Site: brandenburg
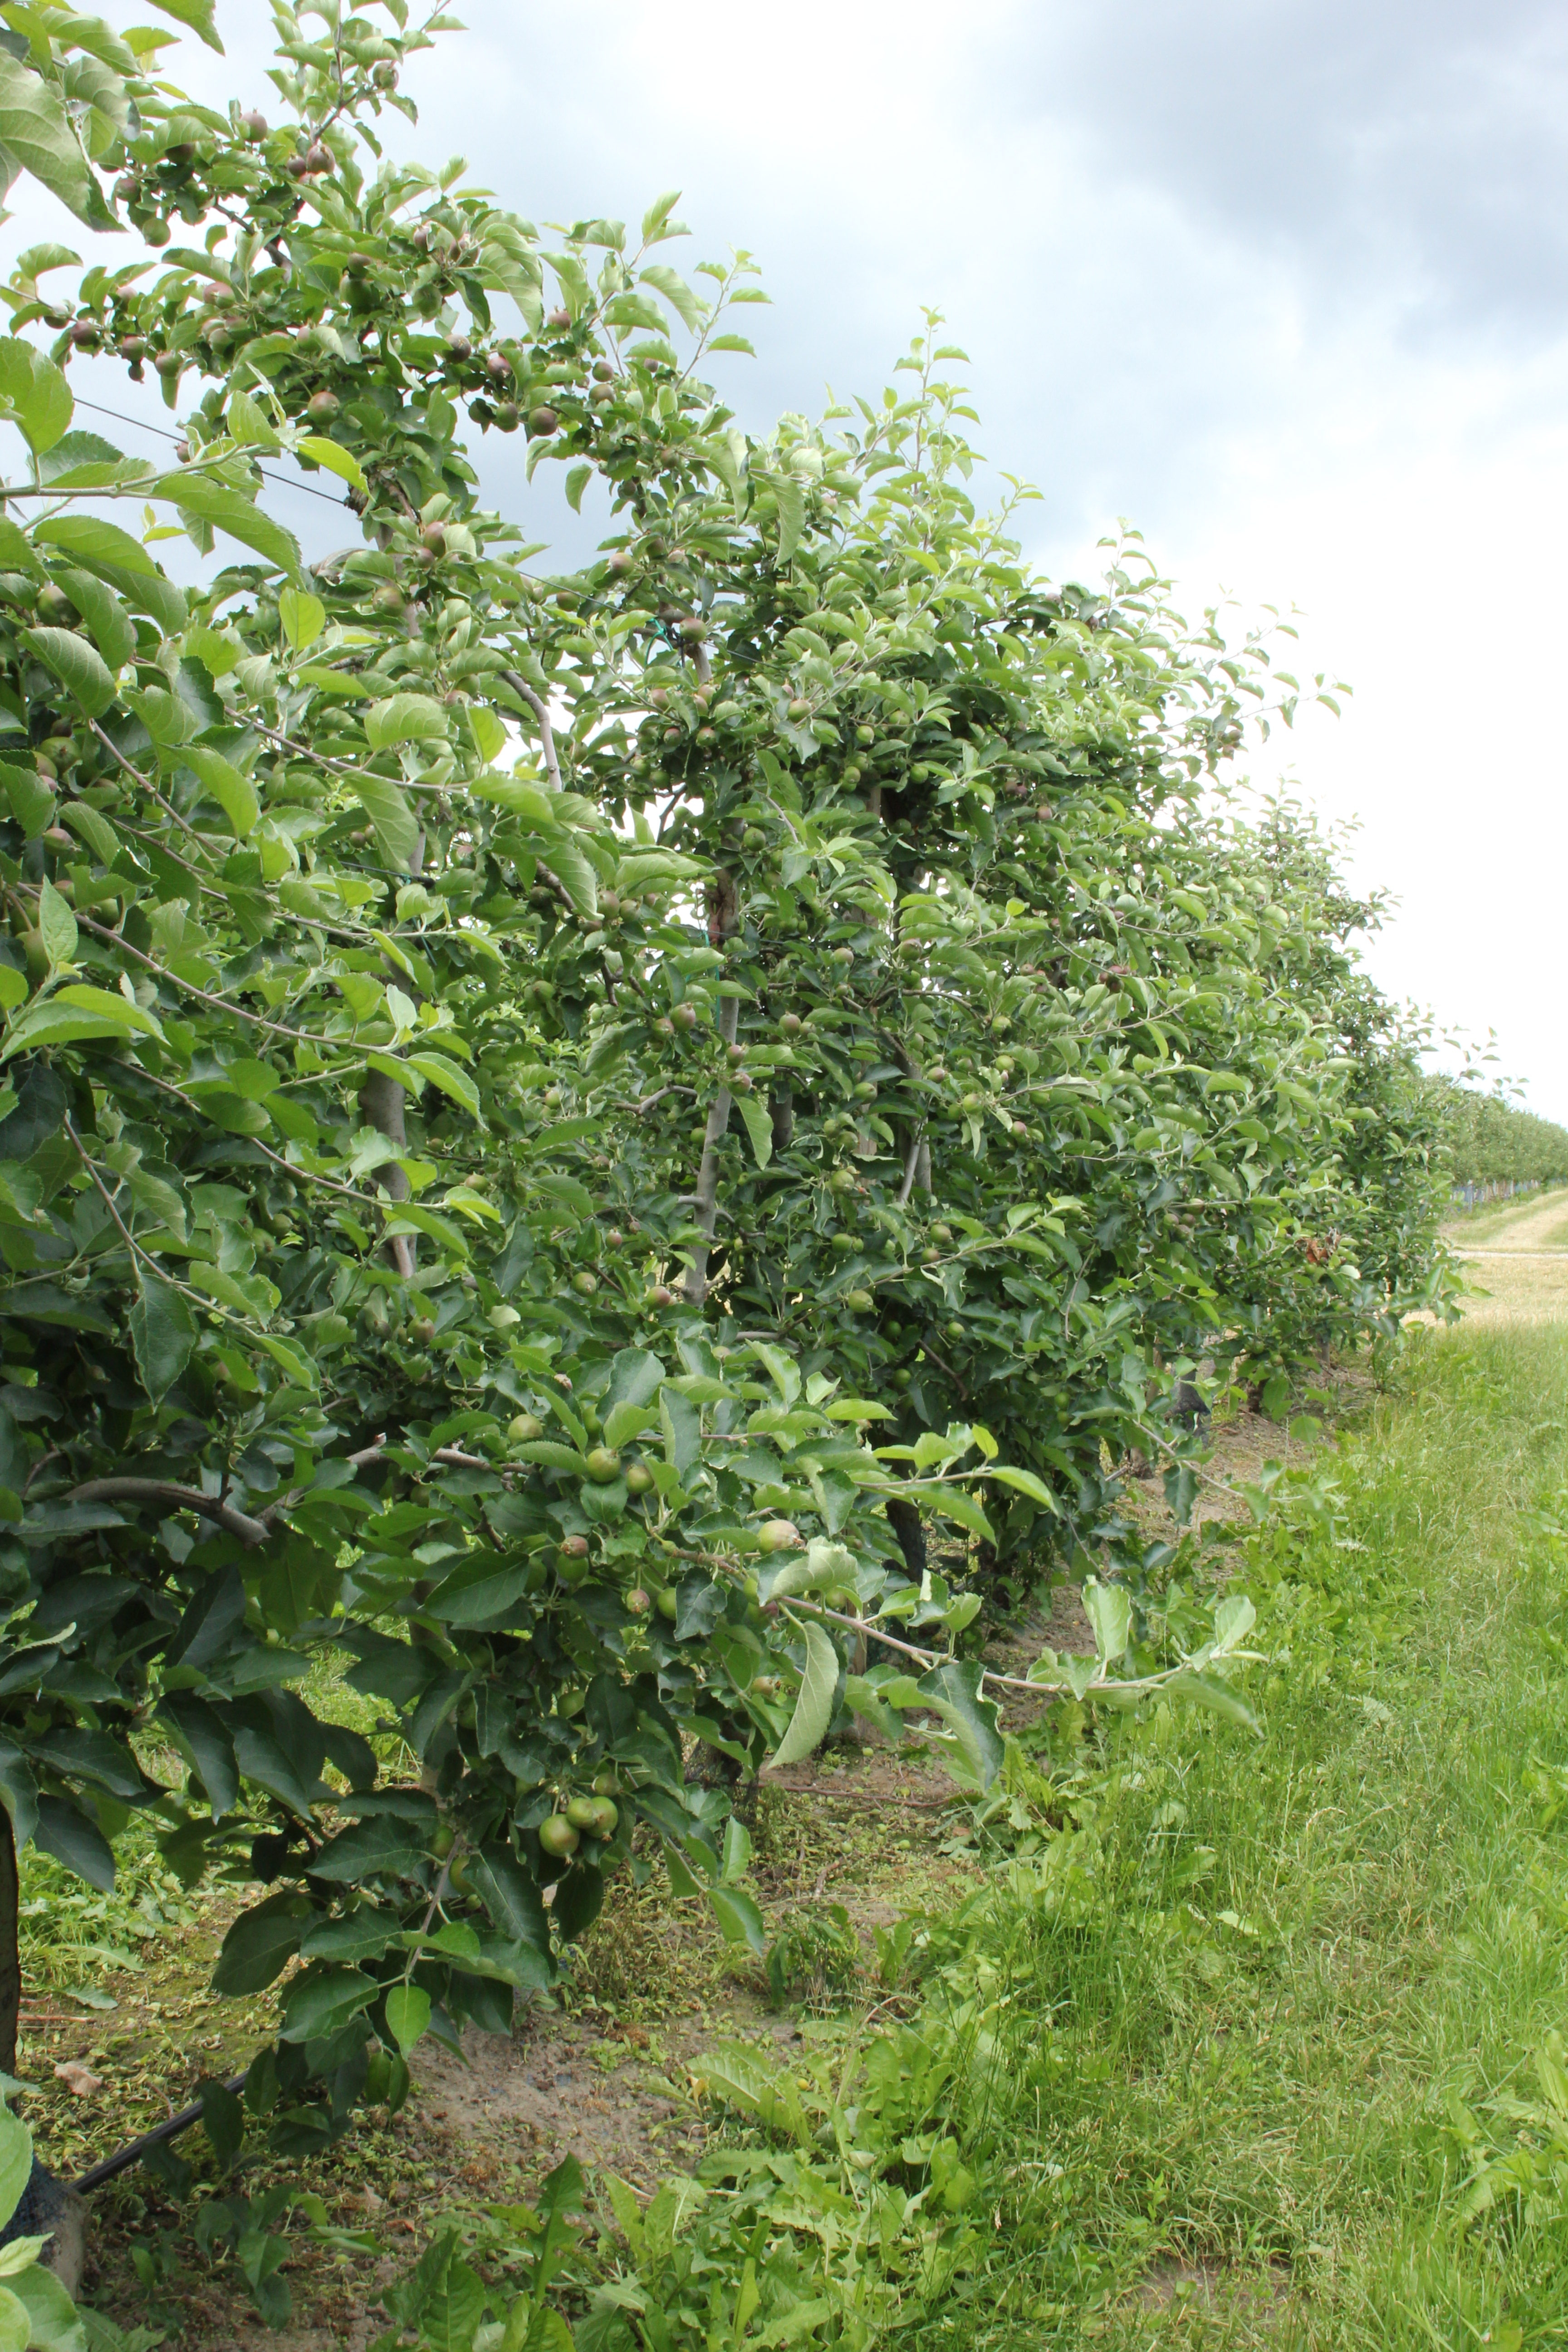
Growth stage (BBCH 73): Development of fruit